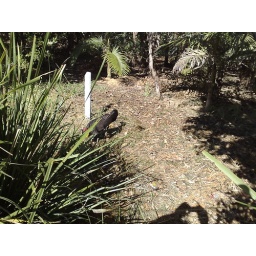
fowl scratching in tree litter at Australia Zoo car park